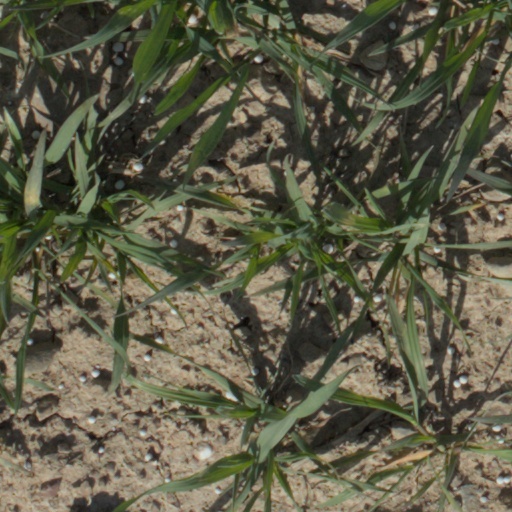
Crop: wheat